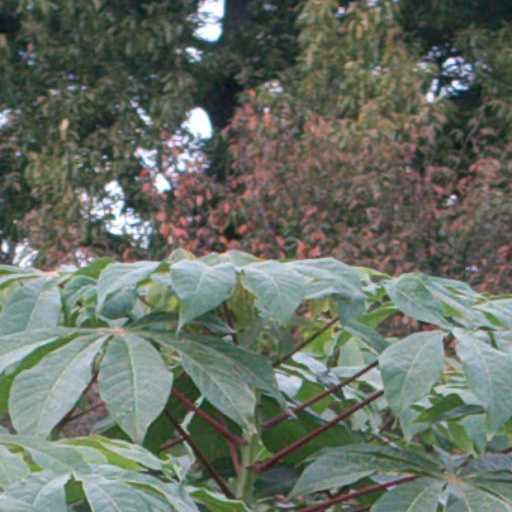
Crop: cassava